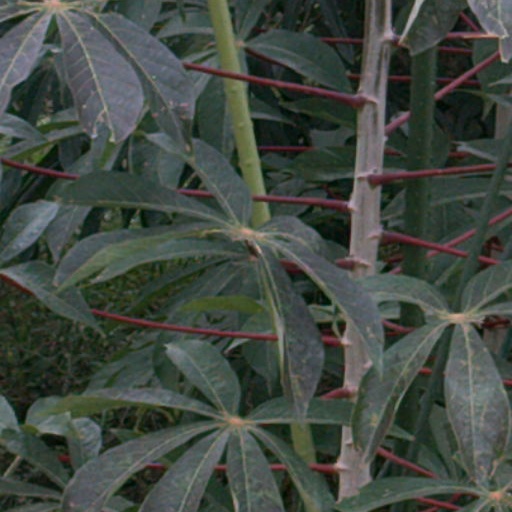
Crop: cassava